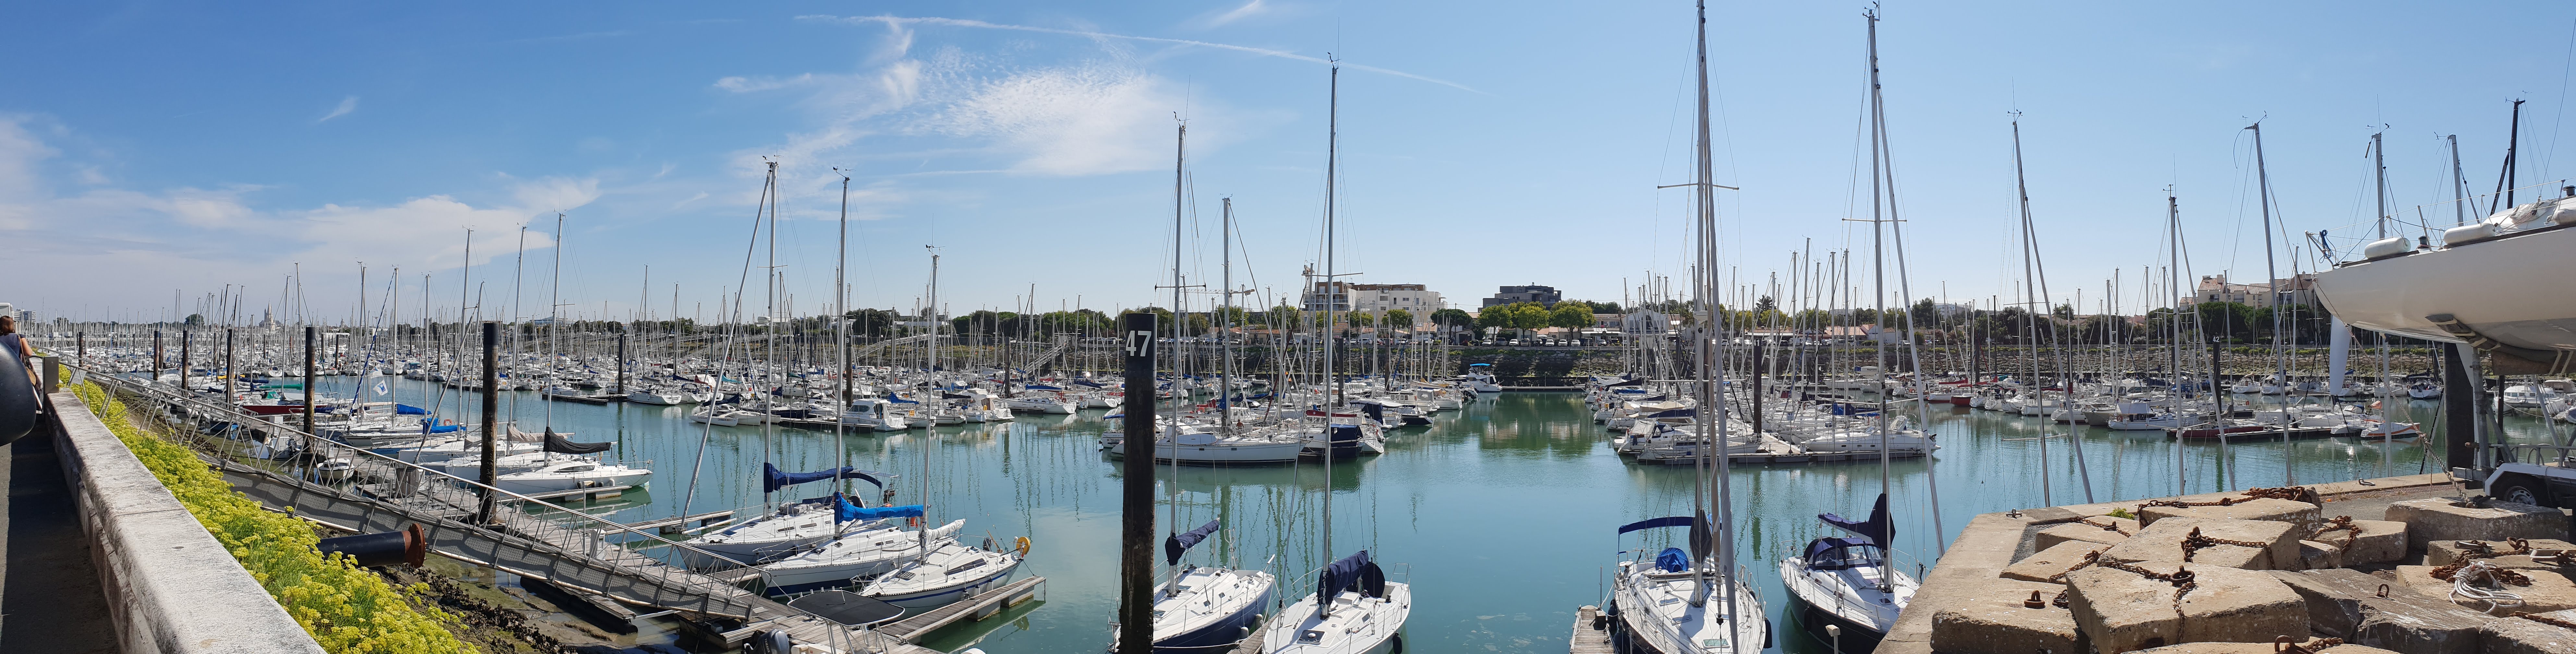
ocean, sea, la rochelle, sun, blue, summer, boat, sail, sailing, marina, harbor, vehicle, dock, port, water, watercraft, waterway, nonbuilding structure, channel, sailboat, water transportation, boating, mast, bay